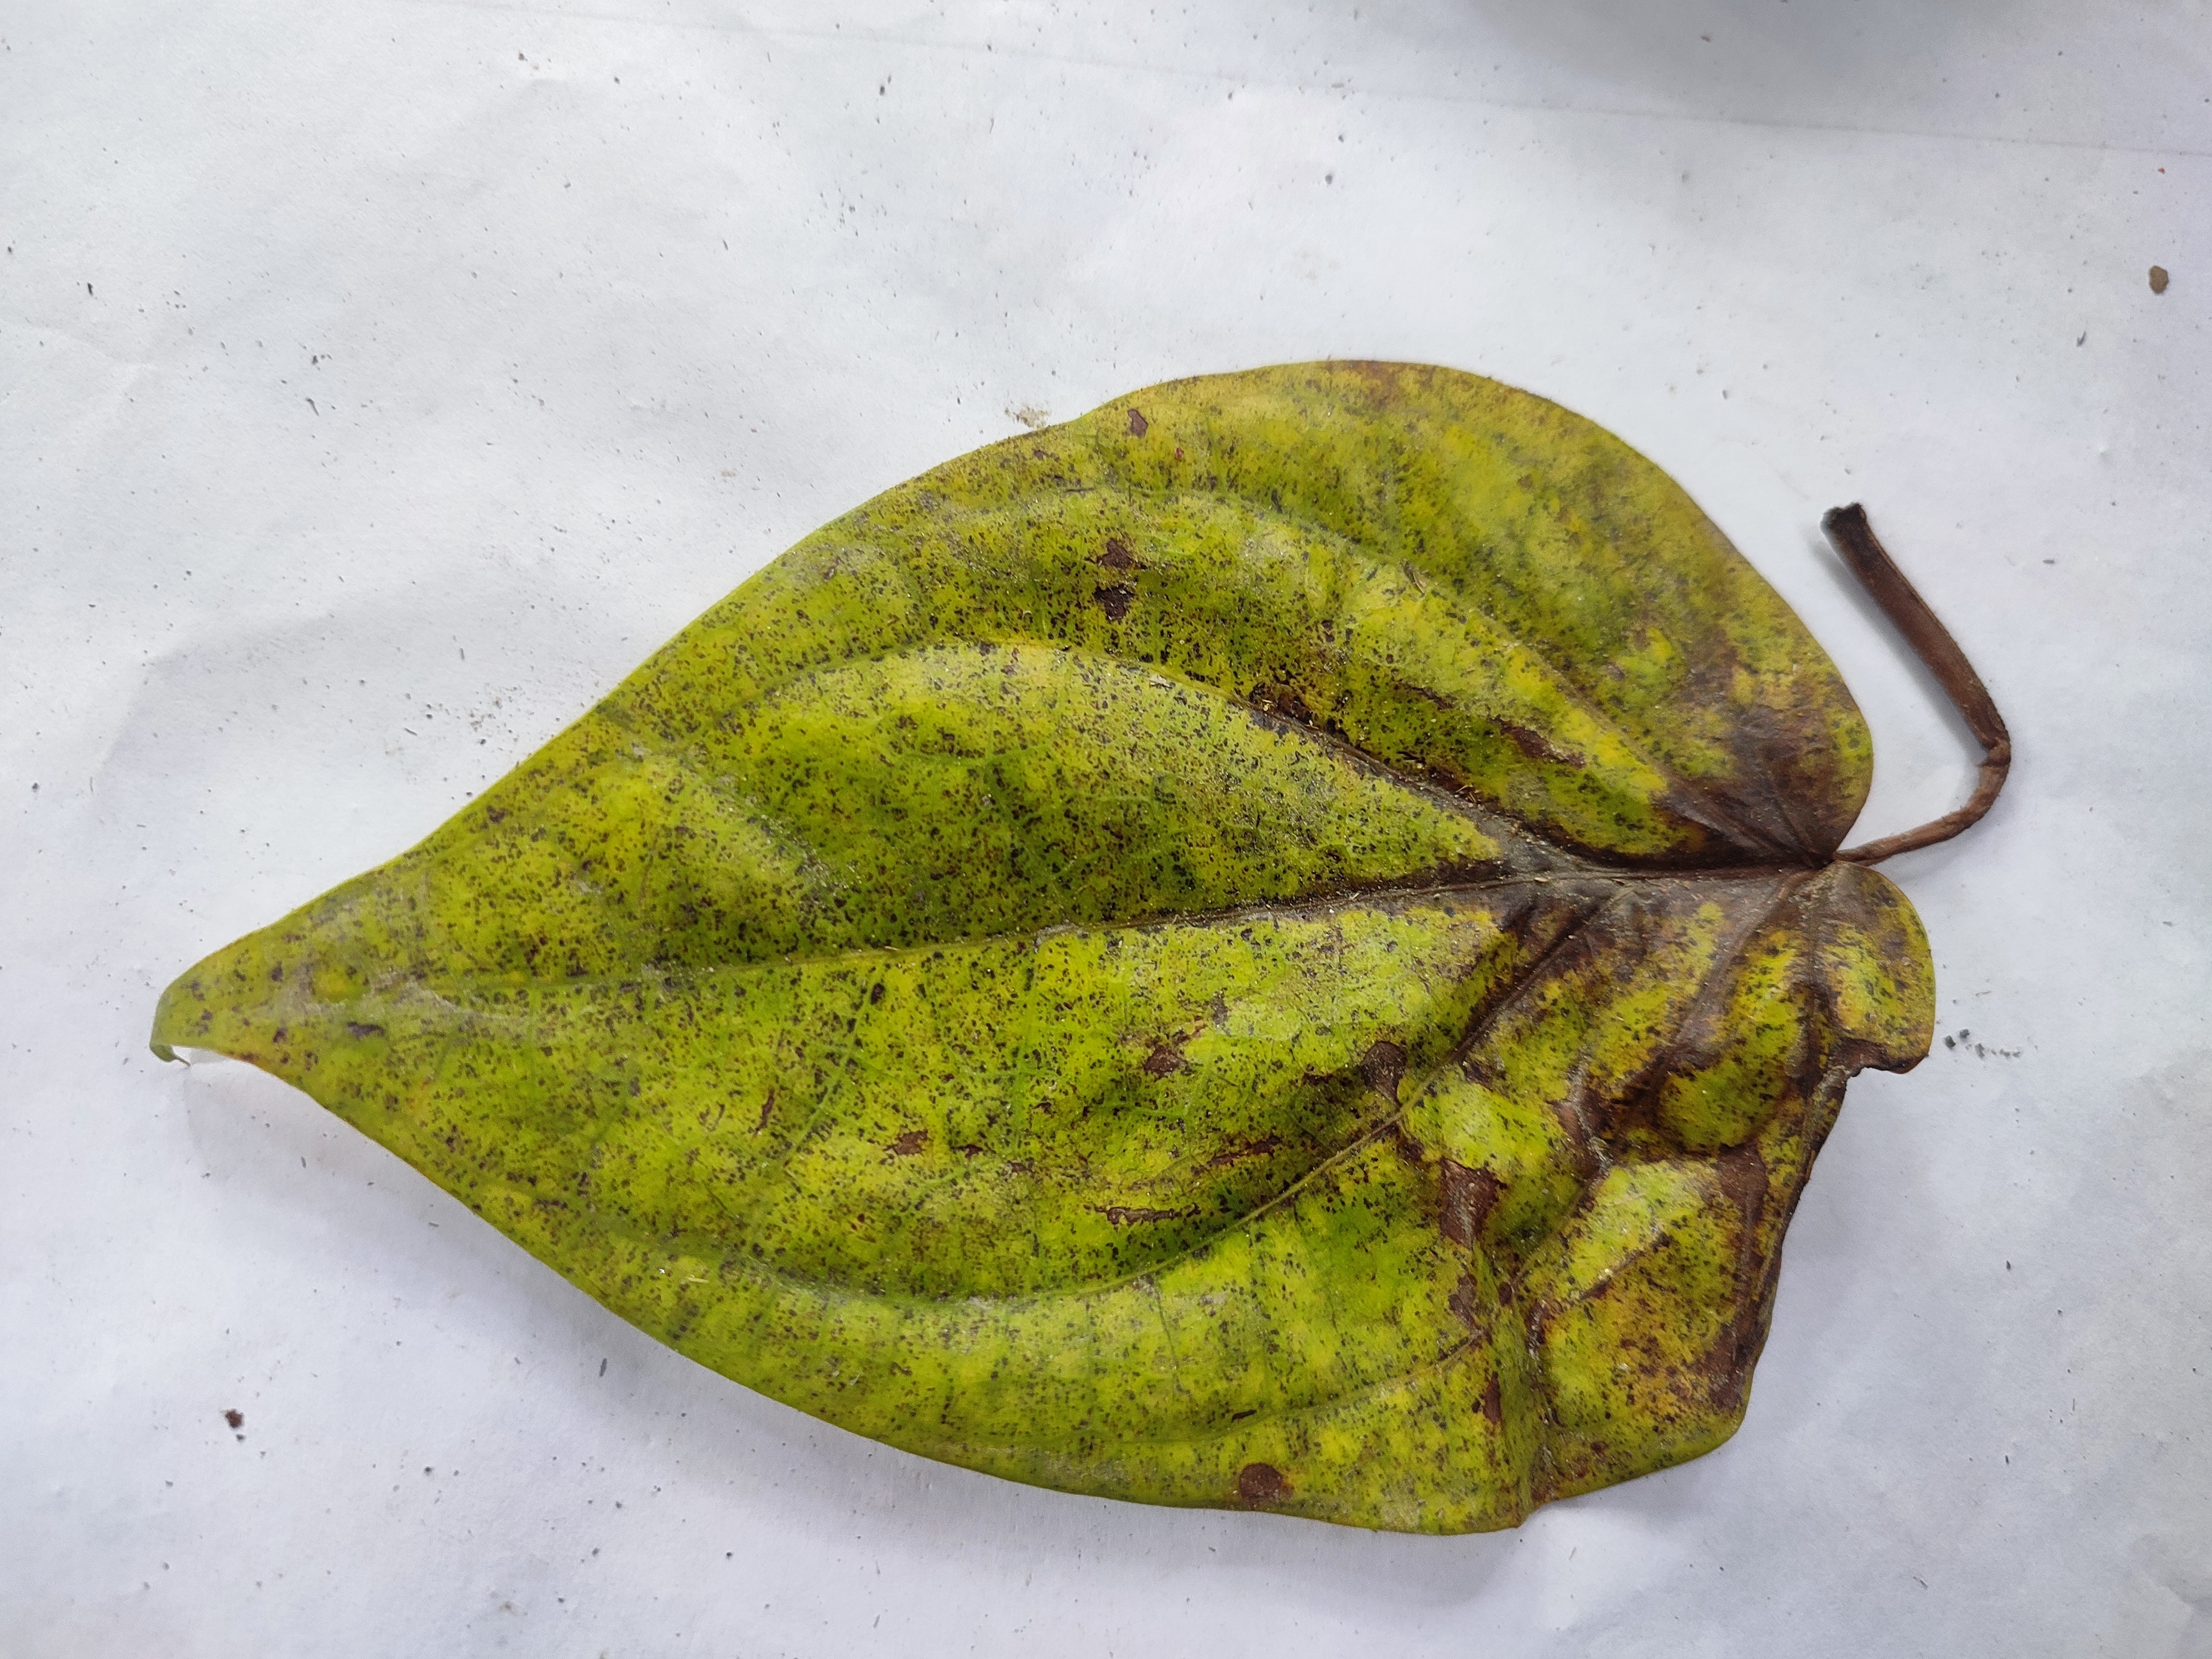
Label: Dried_Leaf